Cau Ferrat Museum

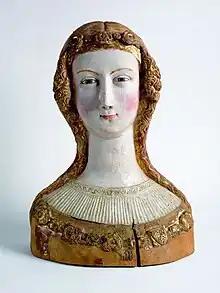
Lady of the Cau Ferrat. Catalan-Valencian work, first half of 15th century

Rusiñol’s reputation as a collector of ironwork preceded his fame as a painter and his popularity as a dramatist. Thanks to Rusiñol and a small group of antique ironwork collectors (amongst them several of friends of his who shared his obsession), the art of wrought iron was no longer seen as the expression of a lesser creative activity and became a subject for study. At the same time, it underwent an important revaluation which, like in many other arts and crafts, showed itself especially in Modernista architecture (e.g. the buildings designed by Gaudí, Puig i Cadafalch or Domènech i Montaner).